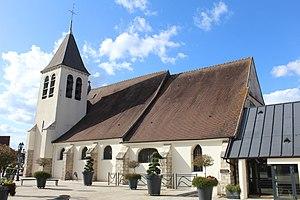
Église Saint-Pierre d'Ozoir-la-Ferrière.
Ozoir-la-Ferrière est une commune française située dans le département de Seine-et-Marne en région Île-de-France.